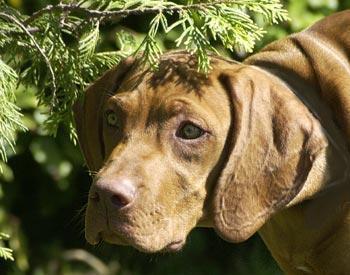
vizsla